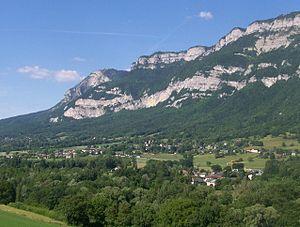
Vue sur des hameaux de la commune de Méry près de Chambéry en Savoie.
Méry est une commune française située dans le département de la Savoie, en région Auvergne-Rhône-Alpes.